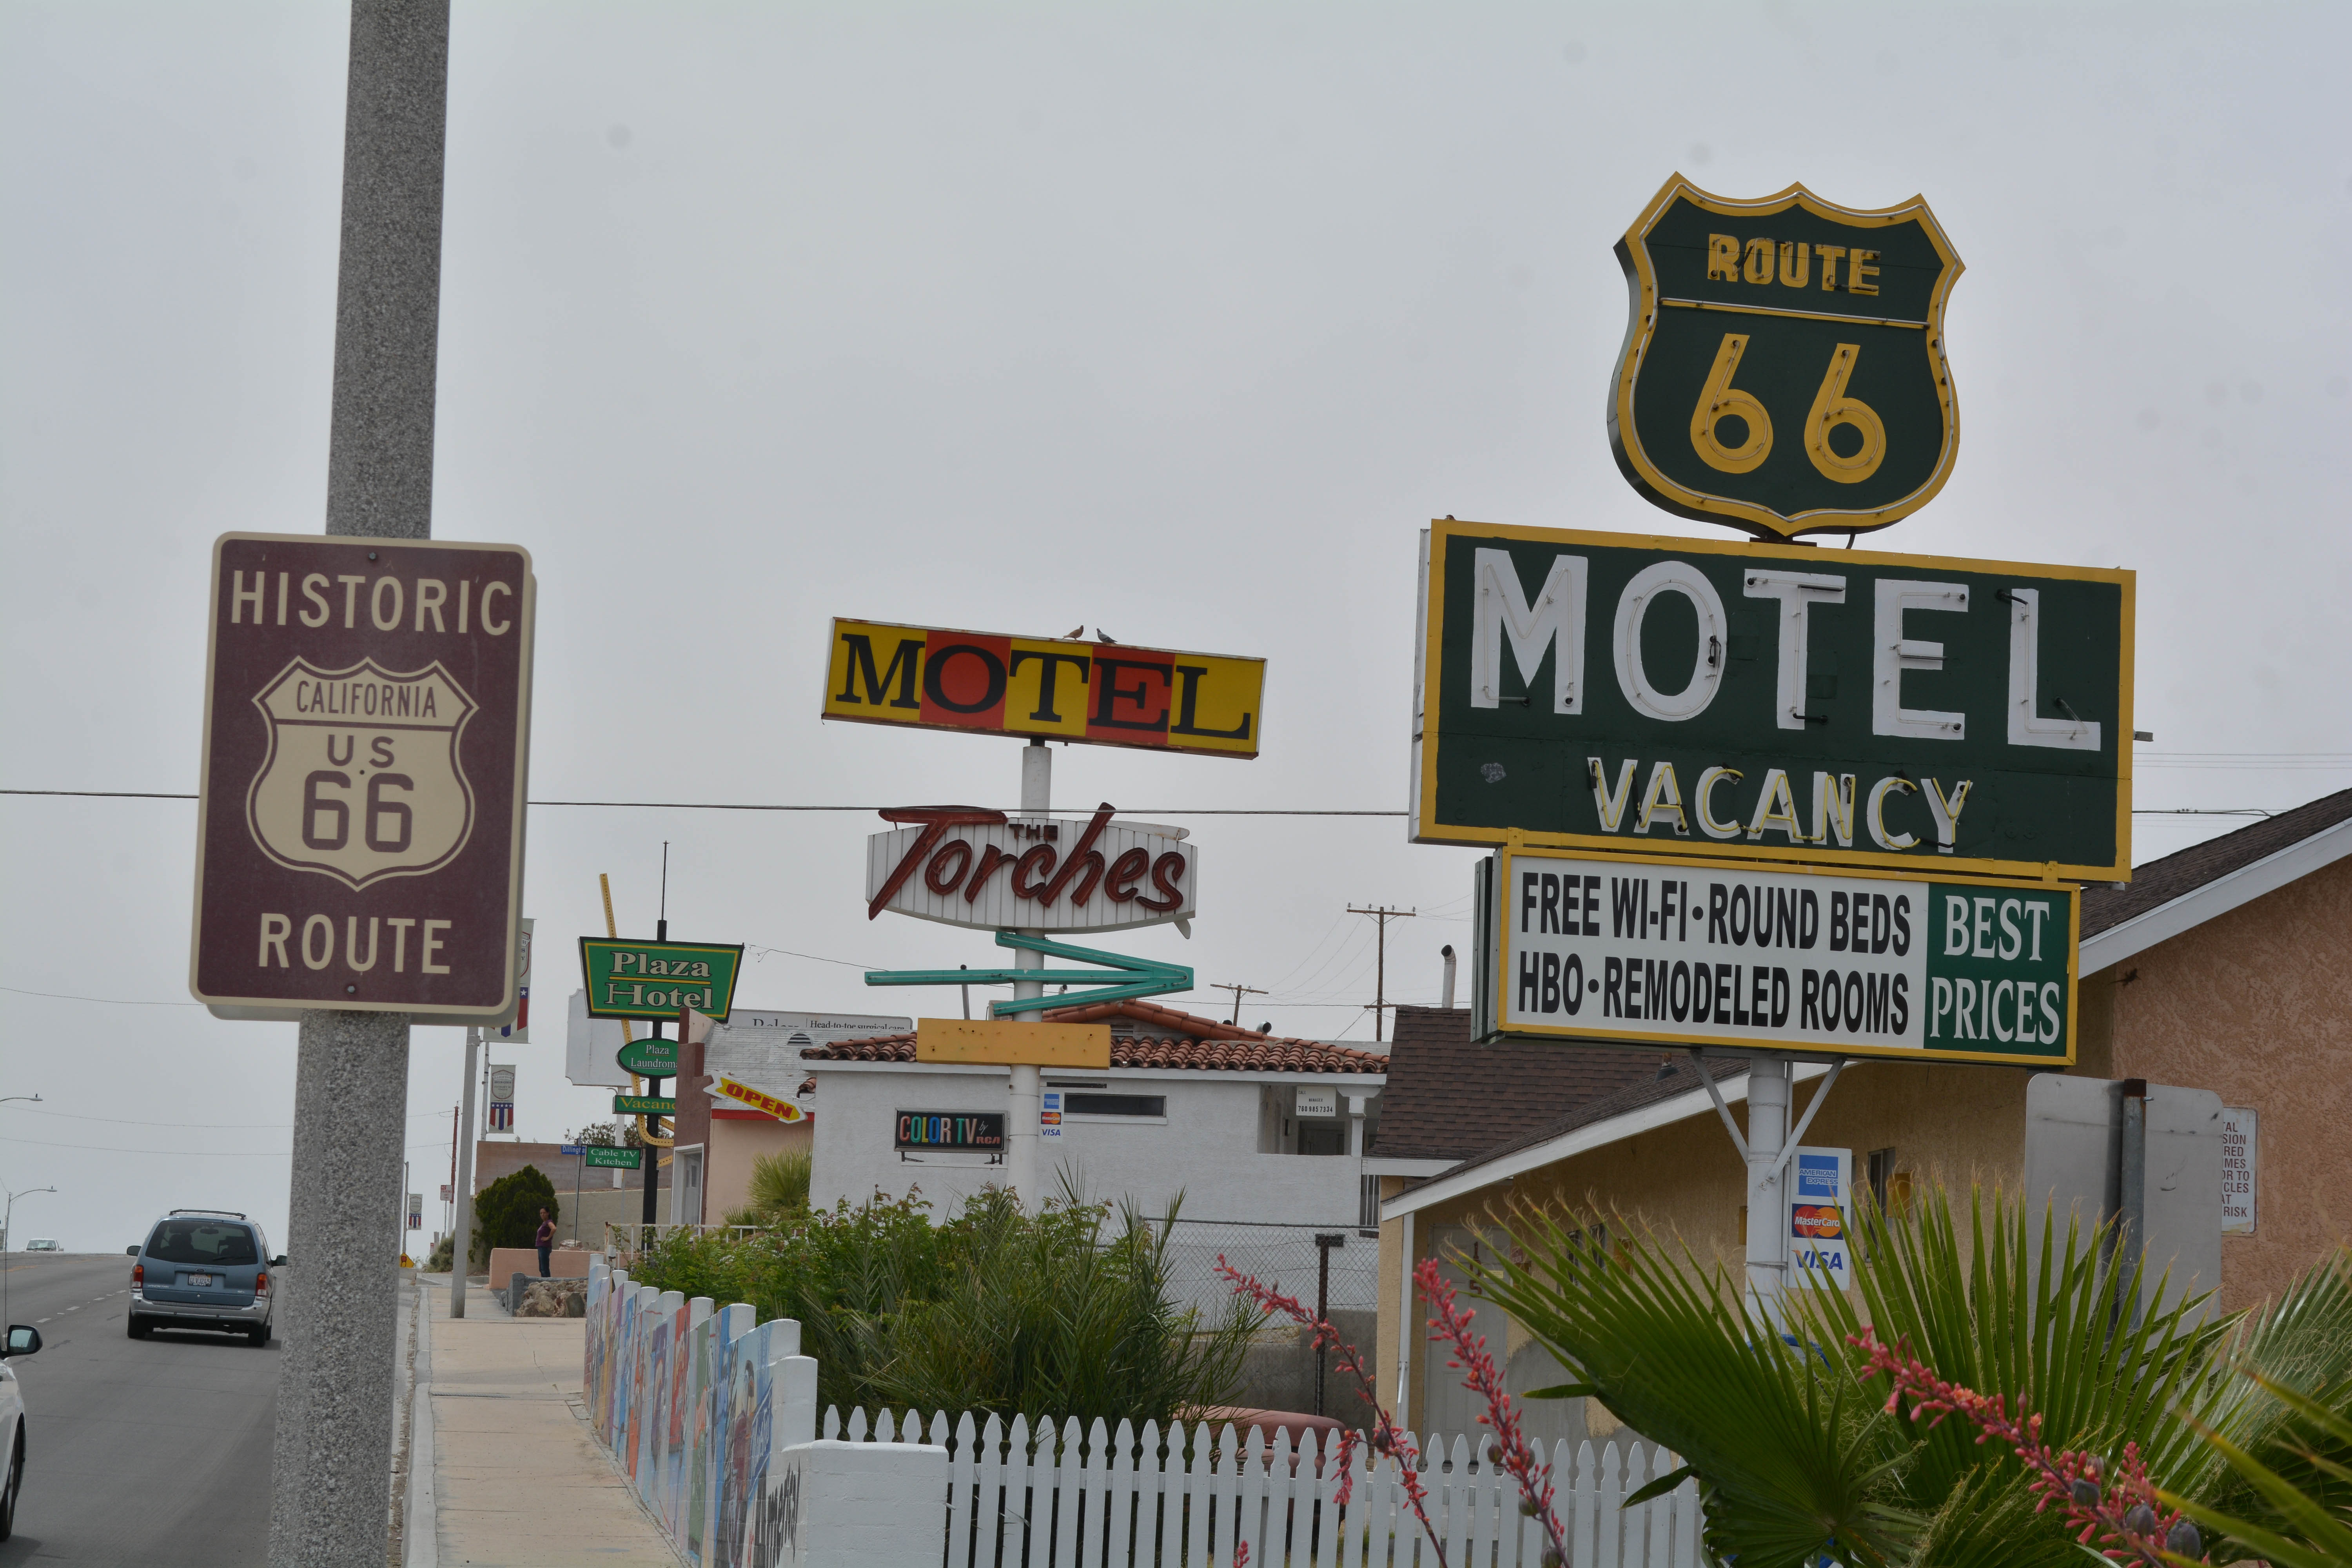
advertising, sign, street sign, signage